The Arts Club

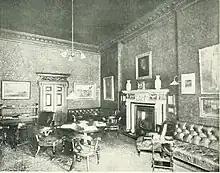
c. 1920 photograph of the club

The original club premises were at 17 Hanover Square, Mayfair. After thirty years there, the club moved nearby to its current accommodation, an 18th-century townhouse at 40 Dover Street, Mayfair, just north of the Ritz Hotel on Piccadilly, formerly the London home of the family of the Baron Stanley of Alderley. It was badly bombed in the Blitz and extensively rebuilt. In December 2020 the club opened its first international outpost in Dubai in the ICD Brookfield Place building, Ajaz Sheikh was named CEO of the Dubai Arts Club. In 2023, Mr Sheikh was named Group CEO for the Clubs.